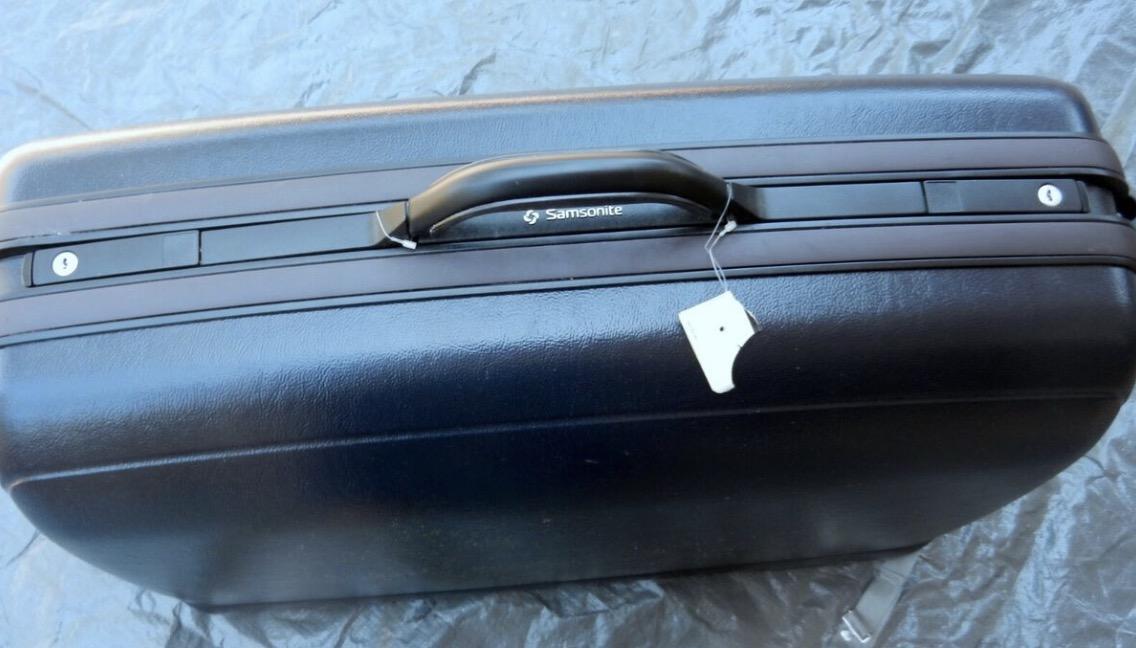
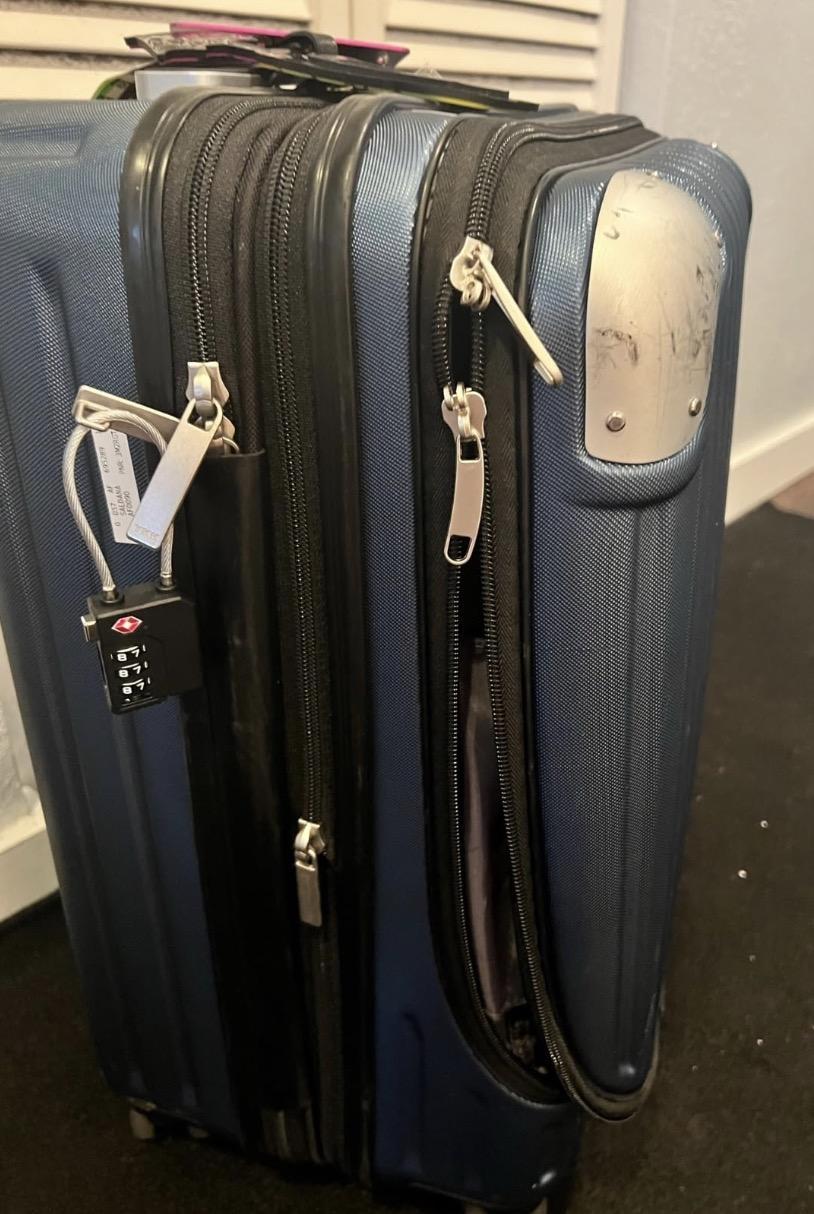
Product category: items_tea
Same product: no